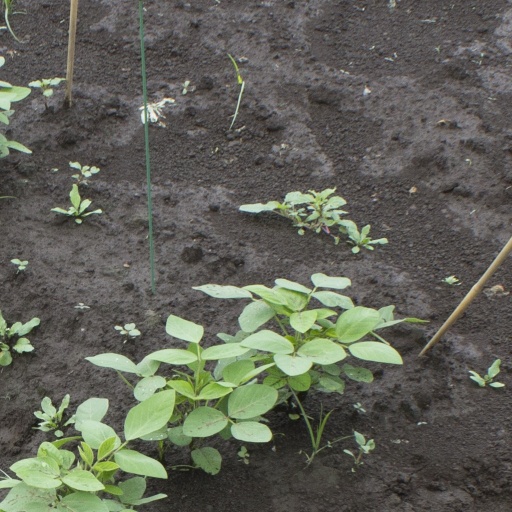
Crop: soybean